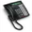
Label: telephone